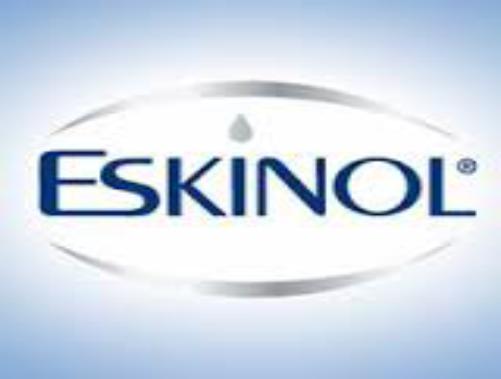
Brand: EskinoL
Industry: Necessities